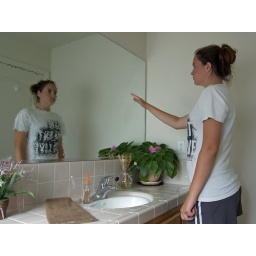
I don't recognize the face in the mirror (175/365)